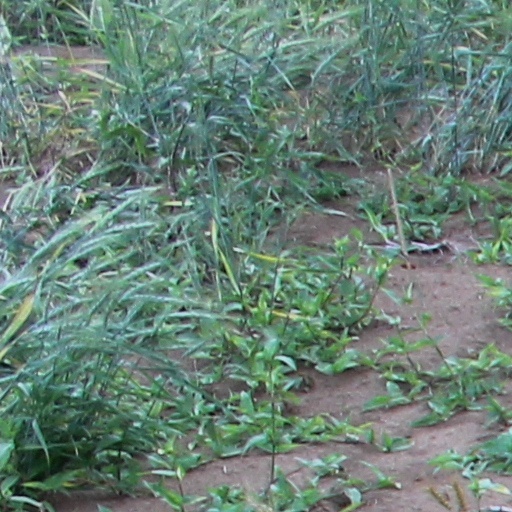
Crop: wheat